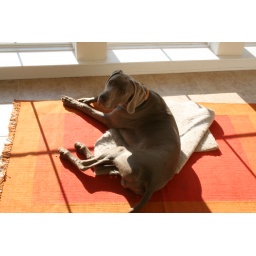
he still can't figure out why i'm standing over him with the black object.